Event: Nepal Earthquake
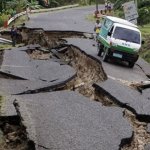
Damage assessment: damage